WWE Day of Reckoning

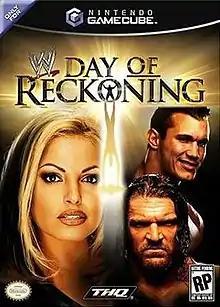
North American cover art featuring Trish Stratus, Triple H and Randy Orton

WWE Day of Reckoning is a 2004 professional wrestling video game released for the GameCube console by THQ. The game is based on World Wrestling Entertainment, and many of the wrestlers who were on the WWE roster at the time of release were included as player characters. The game also features the option to create wrestlers.